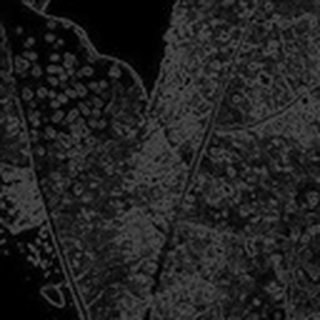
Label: cotton_aphids